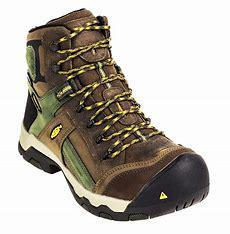
Brand: Keen
Model: 100